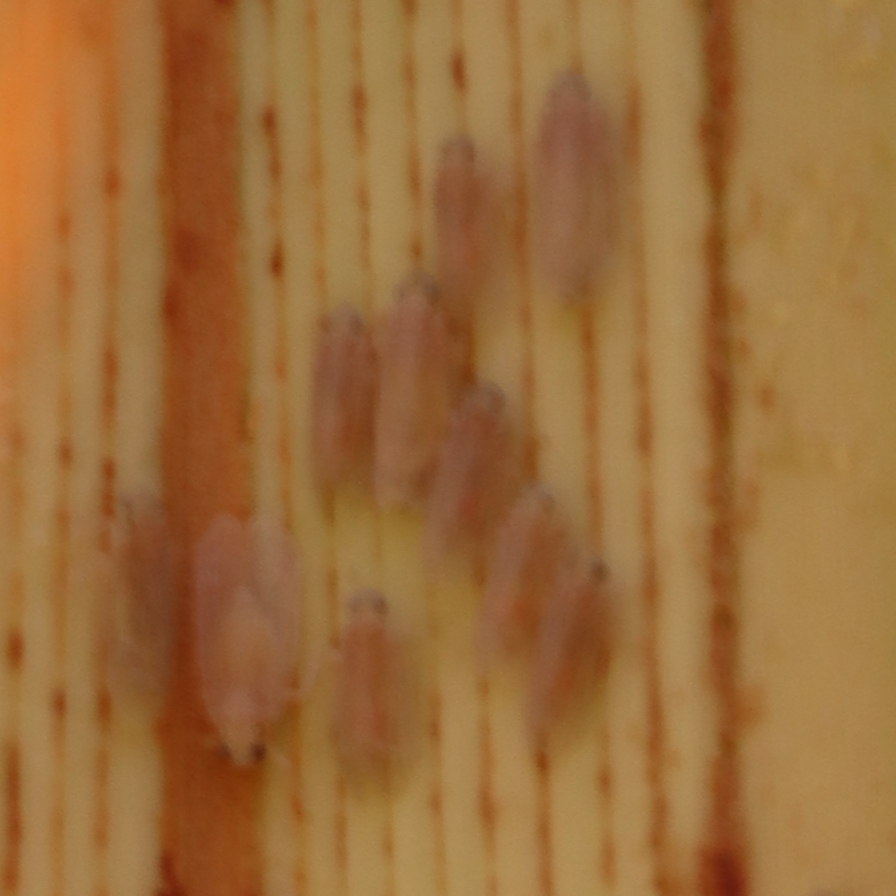
Label: Bug